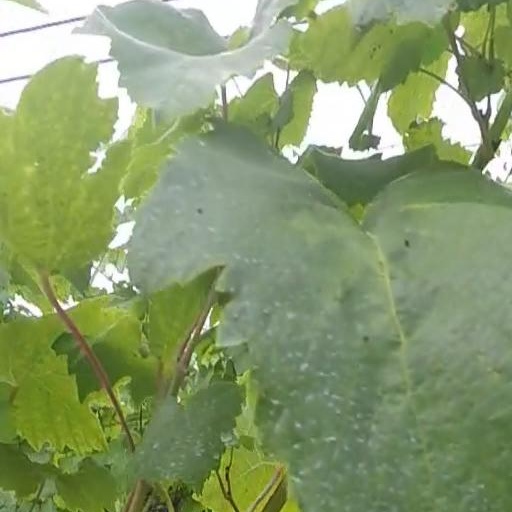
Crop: grape